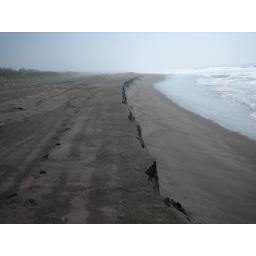
Deserted black sand beach in Cuyutlan, Mexico